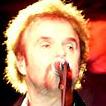
Age: 55